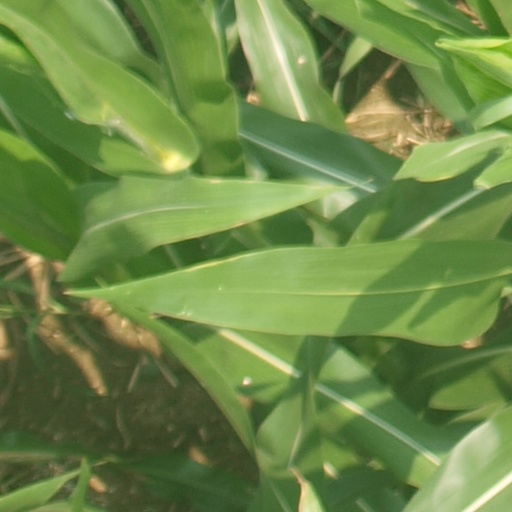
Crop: maize; corn